Casualties of the Gaza war

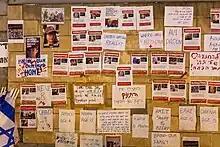
Posters in Tel Aviv calling for the return of Israeli hostages in Gaza

Numerous Palestinian journalists in Gaza were killed by Israeli attacks while in the line of duty. Ibrahim Mohammad Lafi, a photographer for Ain Media, was fatally shot during the attack on the Erez crossing on 7 October, while Mohammad Jarghoun, a reporter with Smart Media, was killed east of Rafah on the same day. Freelance journalist Mohammad el-Salhi was also shot dead on the border east of Bureij refugee camp on 7 October. On 9 October, Saeed al-Taweel, editor-in-chief of Al-Khamsa News website, Mohammed Subh and Hisham Alnwajha were killed by an airstrike while filming an anticipated attack in Gaza City.